John Forbes (British Army officer)

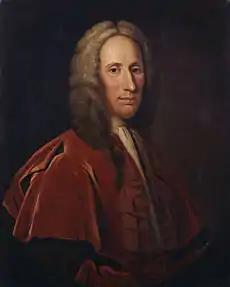
Forbes' cousin, Duncan, (1685-1747), appointed Lord President of Scotland in 1737

John Forbes was born in Dunfermline on 5 September 1707, youngest child of Colonel John Forbes, 1658–1707, who died several months before his birth, and Elizabeth Graham, daughter of an Edinburgh merchant. His uncle, Duncan Forbes (1644-1704), was a prominent supporter of William of Orange and obtained his brother John an army commission.